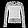
Label: Shirt